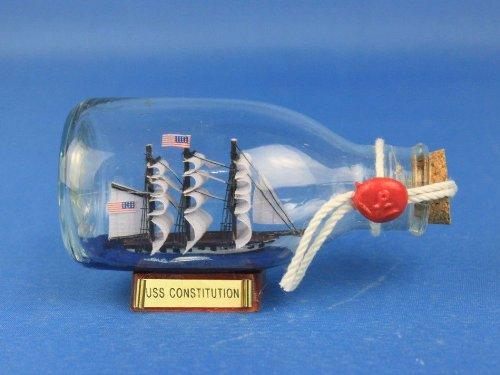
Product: Hampton Nautical USS Constitution Ship in a Glass Bottle, 5"
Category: Home & Kitchen | Home Décor | Home Décor Accents | Decorative Accessories | Decorative Bottles
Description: Metal nameplate on wooden base identifies the ship as the USS Constitution.
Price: $19.67